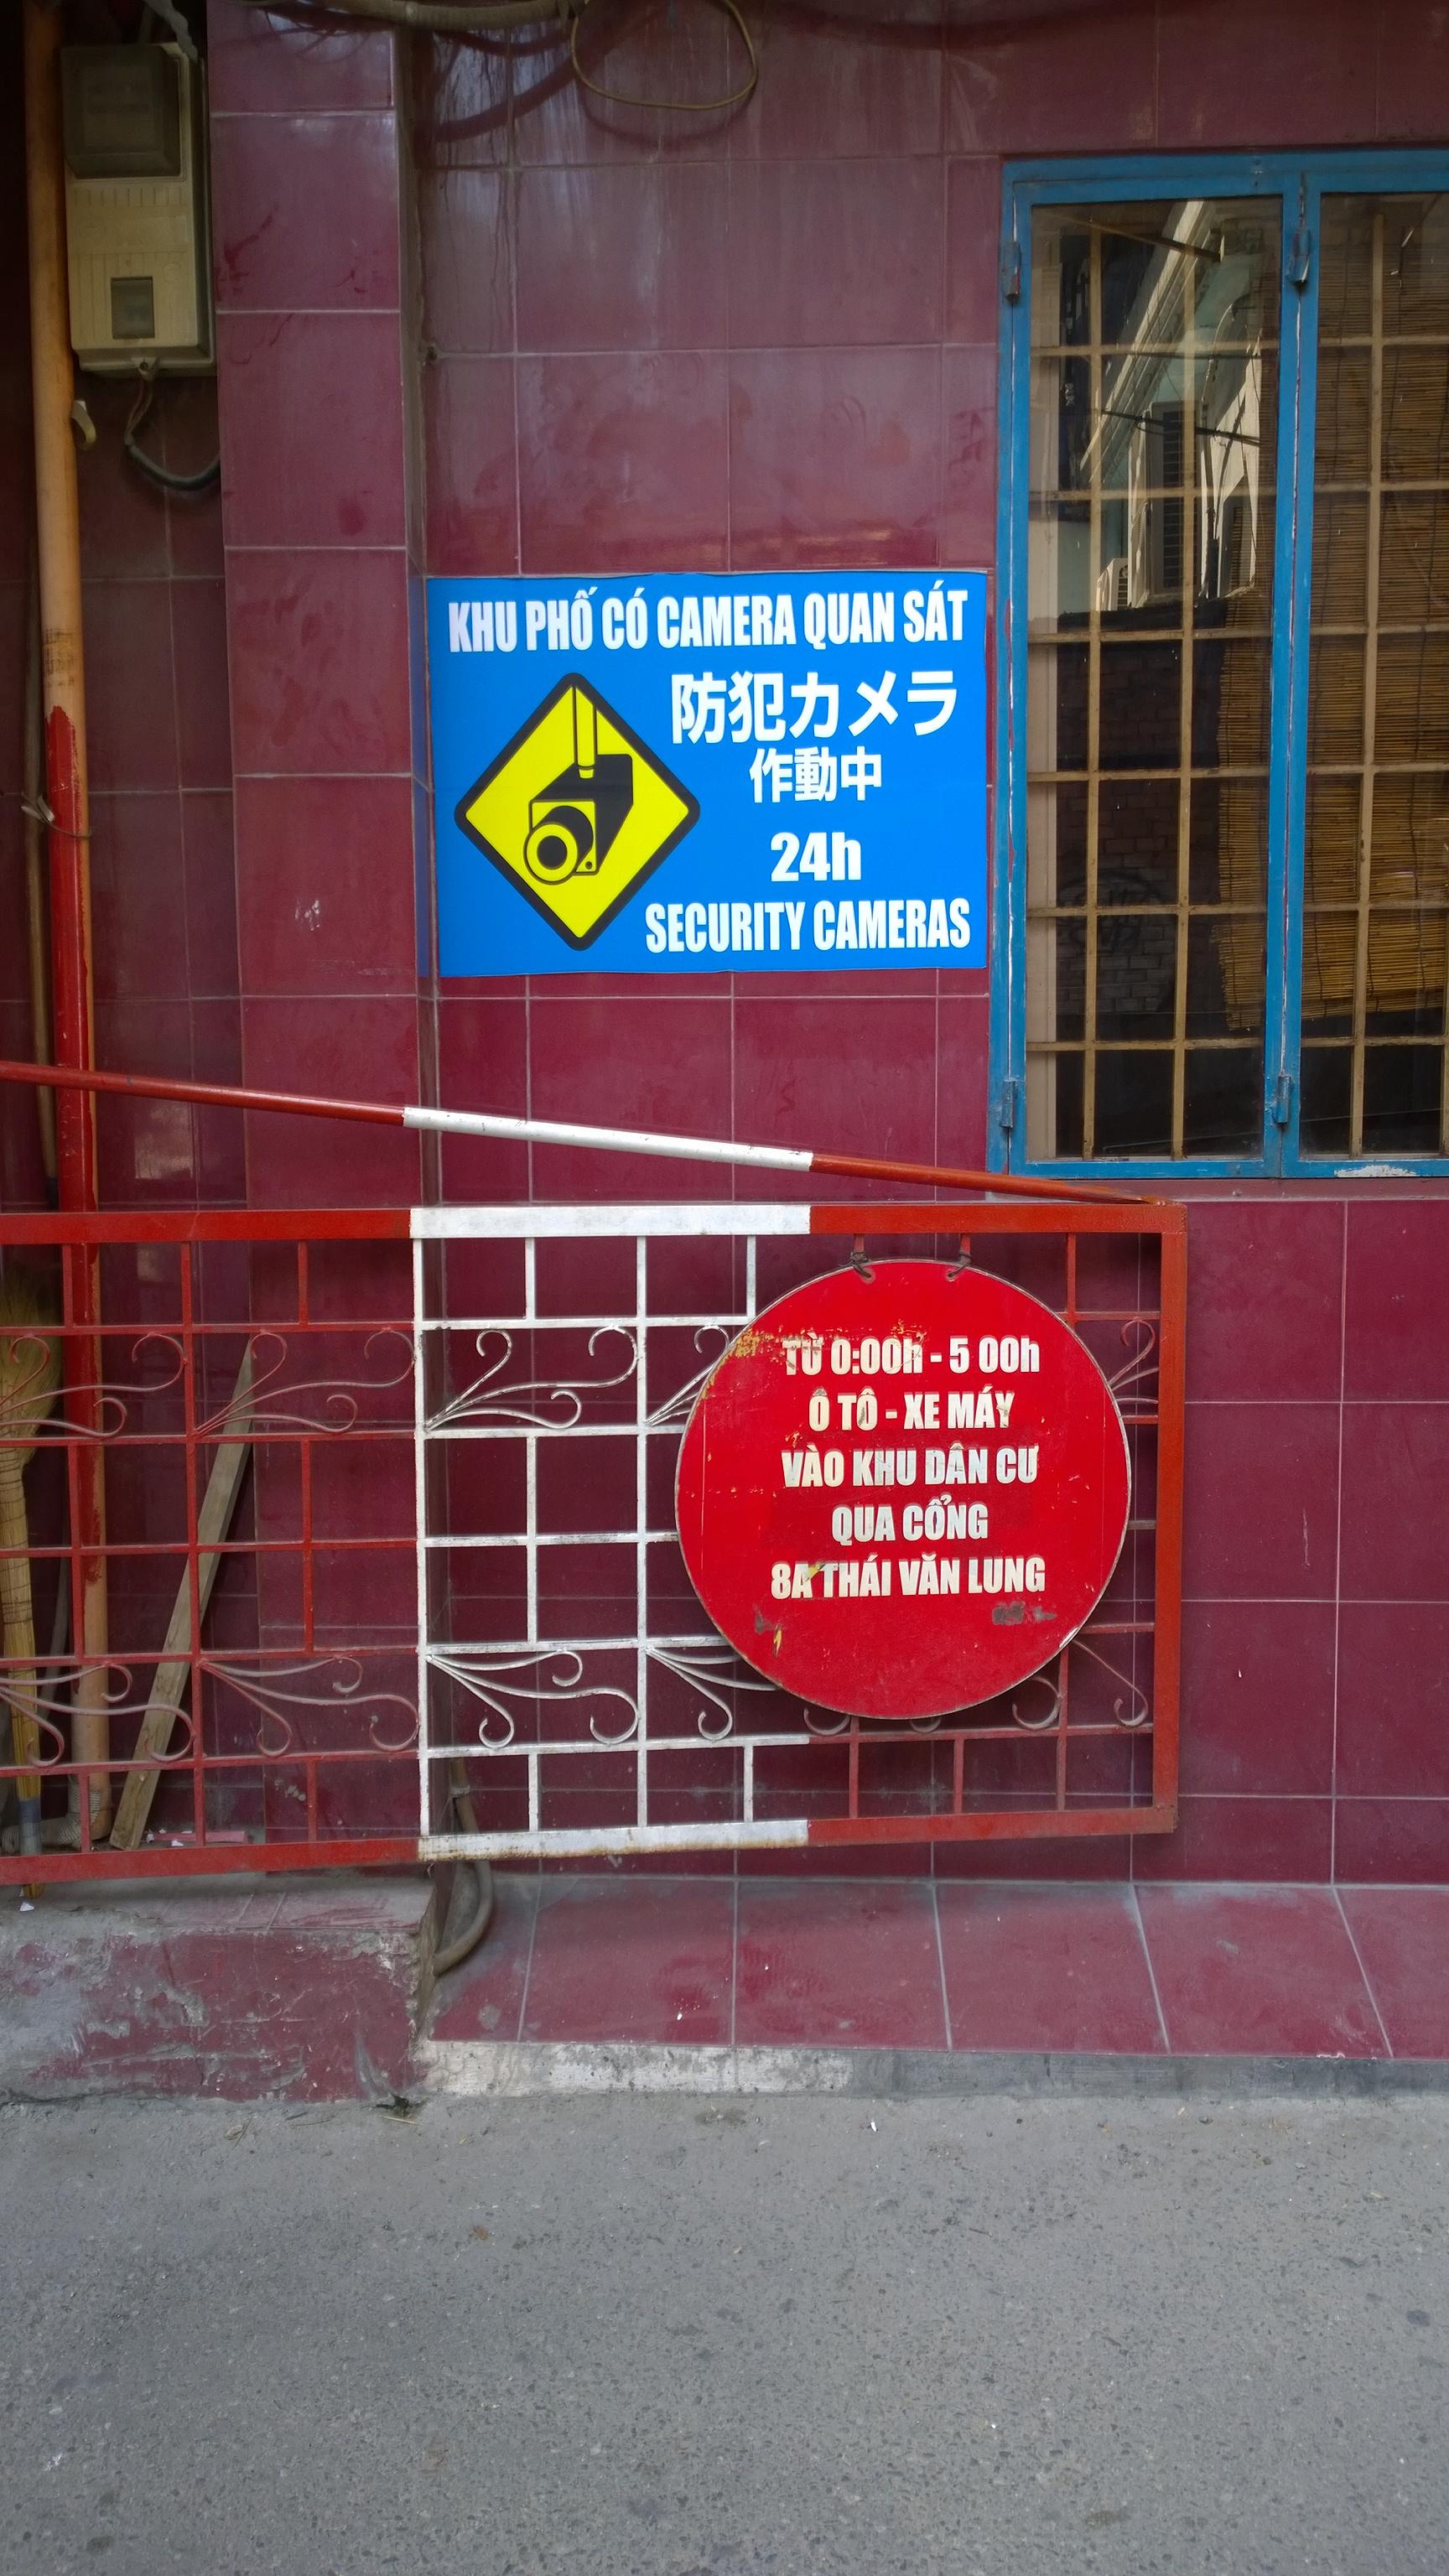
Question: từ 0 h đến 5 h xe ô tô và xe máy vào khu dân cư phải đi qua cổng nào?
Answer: cổng 8a thái văn lung